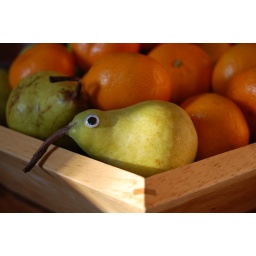
a bird in our fruit bowl